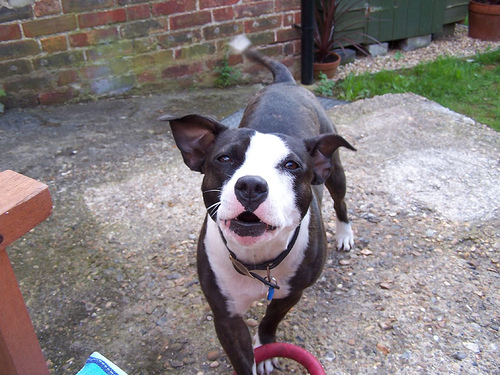
Animal: dog
Breed: staffordshire bull terrier